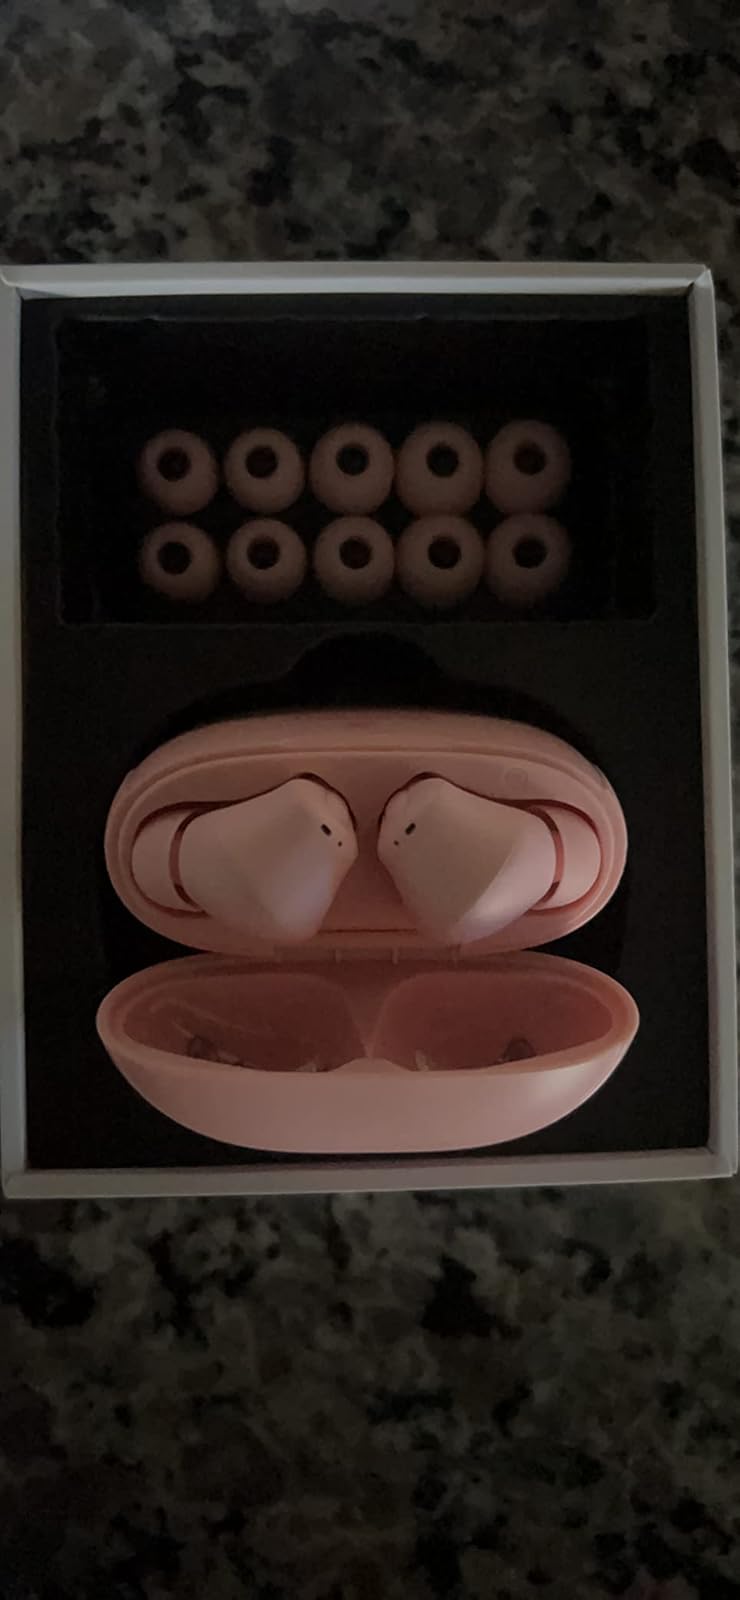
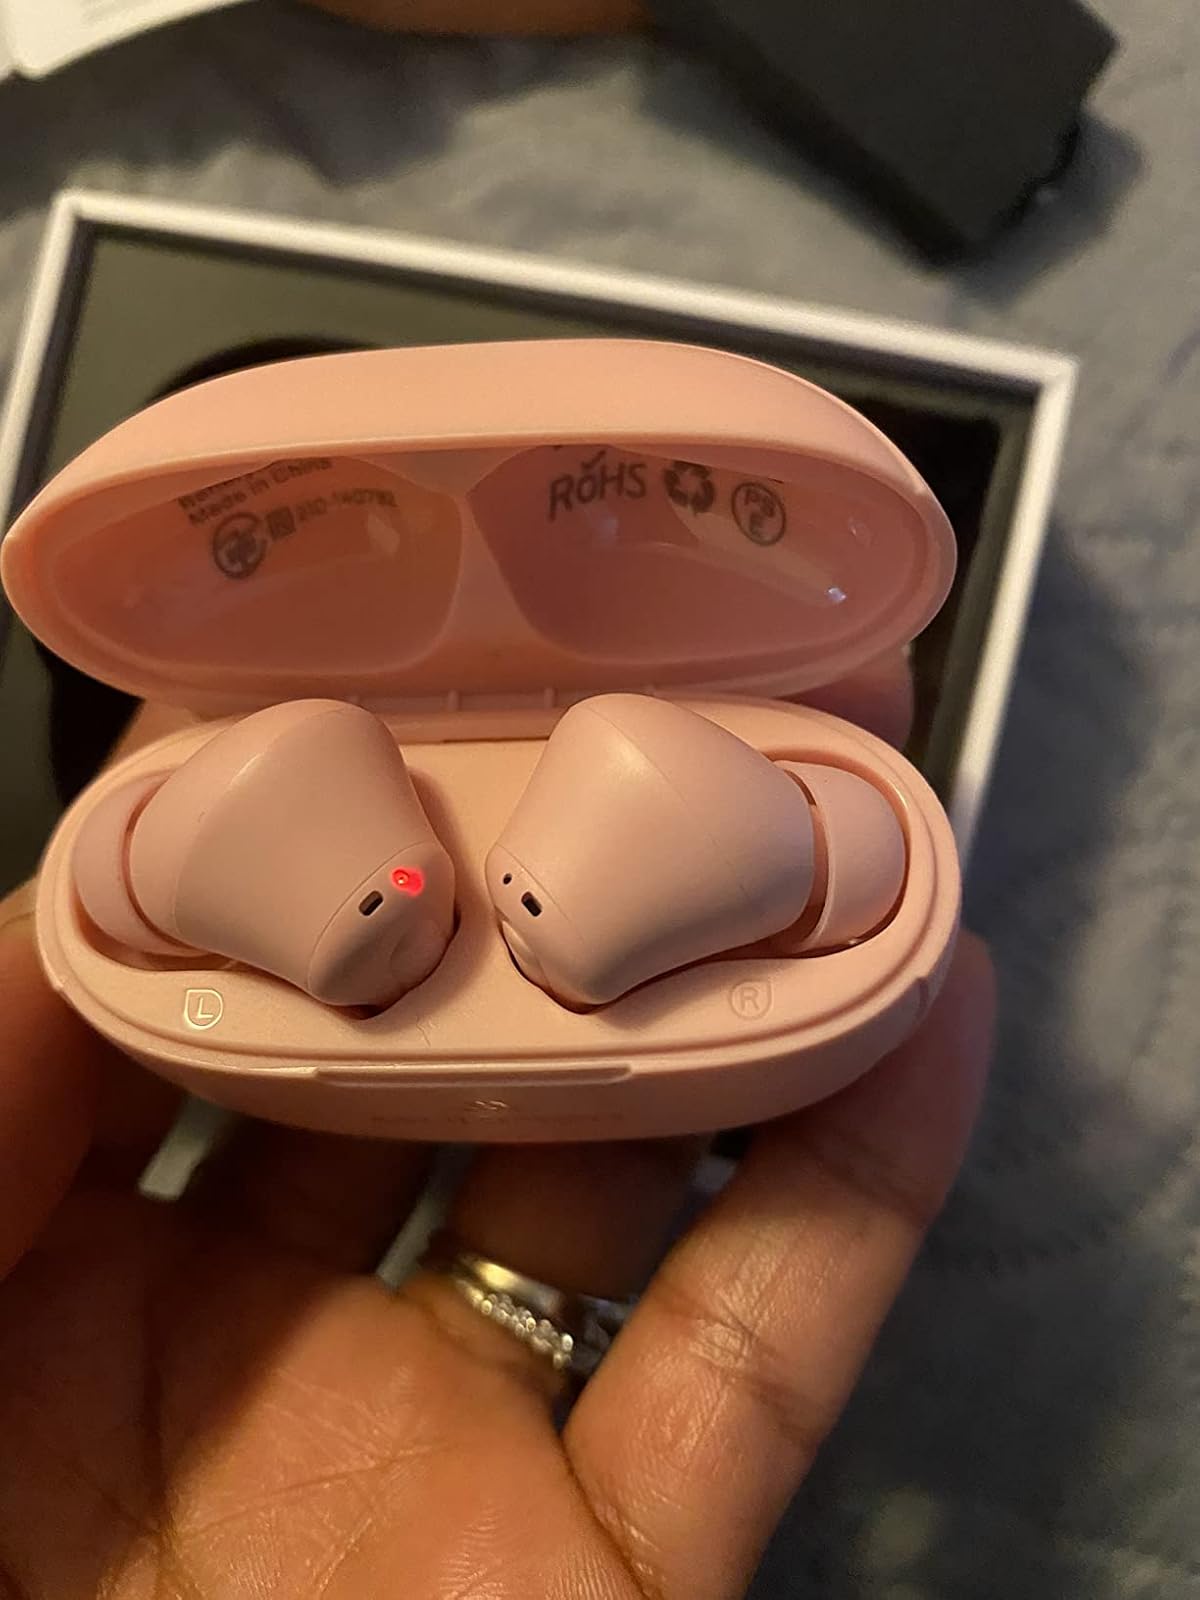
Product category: earbuds
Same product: yes